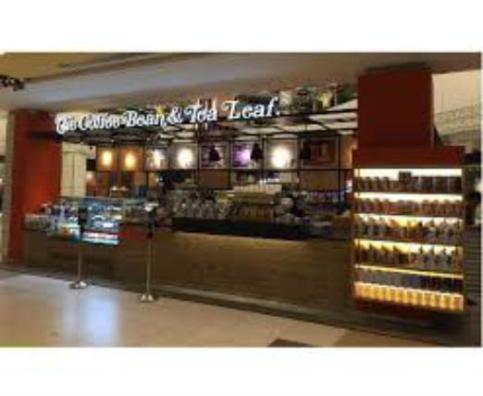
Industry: Food